Michigan State University

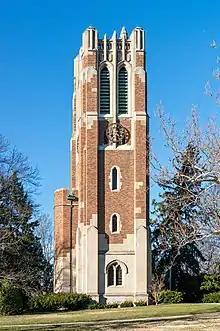
Beaumont Tower marks the site of College Hall.

MSU's sprawling campus is in East Lansing, Michigan. The campus is perched on the banks of the Red Cedar River. Development of the campus started in 1856 with three buildings: a multipurpose College Hall building, a dormitory later called "Saints' Rest", and a barn. Today, MSU's contiguous campus consists of , of which are developed. There are 563 buildings: 107 for academics, 131 for agriculture, 166 for housing and food service, and 42 for athletics. Overall, the university has of indoor space. Connecting it all is of roads and of sidewalks. MSU also owns 44 non-campus properties, totaling in 28 different counties.